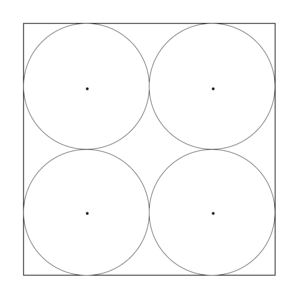
Représentation de quatre champs circulaire dans un espace carré
La culture en rond est une technique d'agriculture en culture sèche, réalisée sur des surfaces circulaires dont les limites décrivent une circonférence parfaite, représentant un disque. Ce mode de culture peut être adapté sur la plupart des sols et des climats tout en respectant l'environnement. La création de ces champs circulaires implique une étude approfondie de l'occupation du terrain et des contraintes dues aux cultures elles-mêmes.